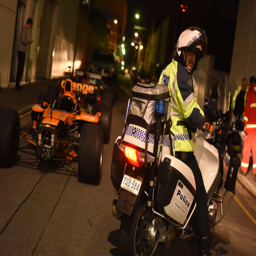
confused locals look on as cars hit the streets in this incredible video